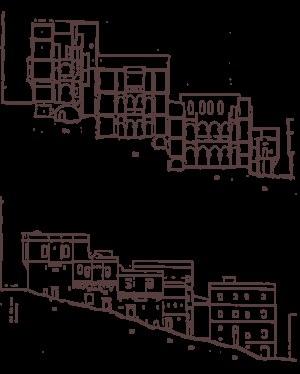
La casbah d'Alger, communément appelée la Casbah, correspond à la vieille ville ou médina d'Alger, capitale de l'Algérie, dont elle forme un quartier historique inscrit au patrimoine mondial de l'humanité de l'Unesco depuis 1992. Administrativement, elle est située dans la commune de Casbah, au sein de la wilaya d'Alger.